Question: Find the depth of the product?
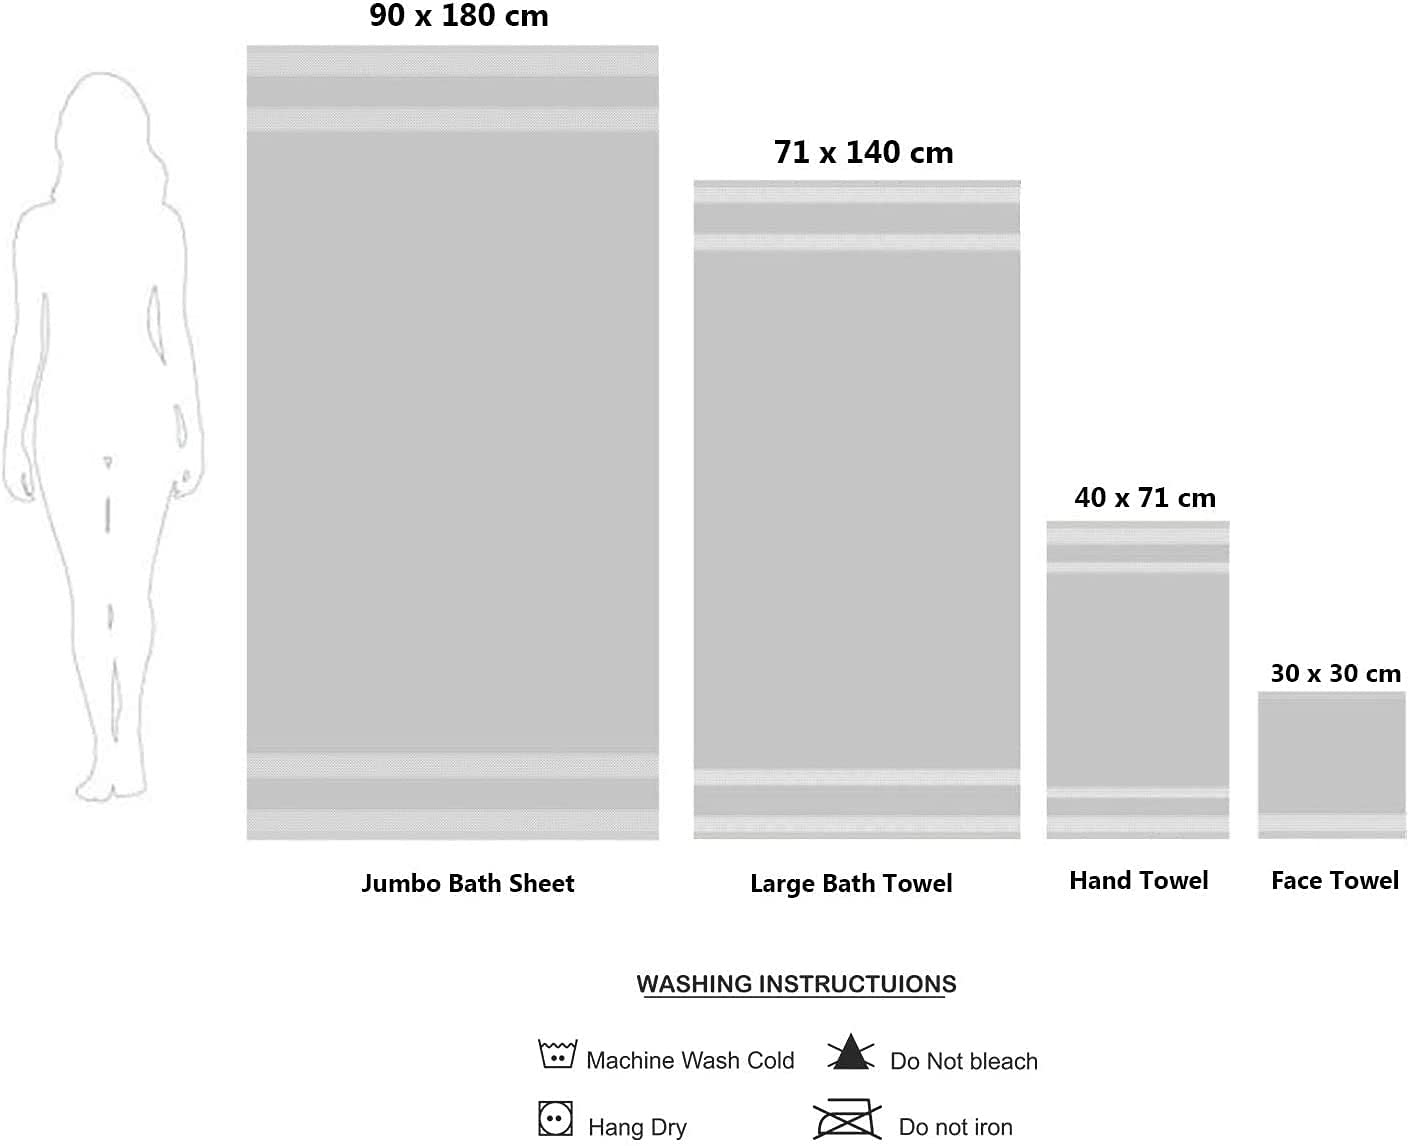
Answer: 140.0 centimetre